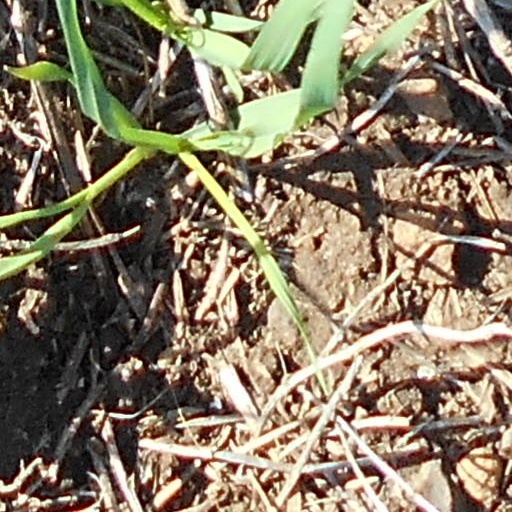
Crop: wheat